1935 24 Hours of Le Mans

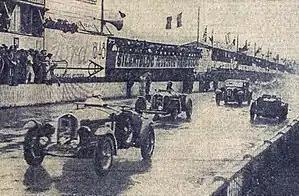
Race start with the Alfa Romeos of “Guy Don” and Sommer leading the Talbot tourer

This year raceday started grey and drizzly, however as the cars formed up on the grid "en echelon", the rain eased. The big news was that Raymond Sommer's co-driver had been taken very ill and would be unable to do much driving. Sommer had found Christian d'Auvergne among the spectators – veteran of four Le Mans in the 1920s. However, the ACO officials ruled it was too late for driver substitution, so once again, Sommer was facing a long race on his own.